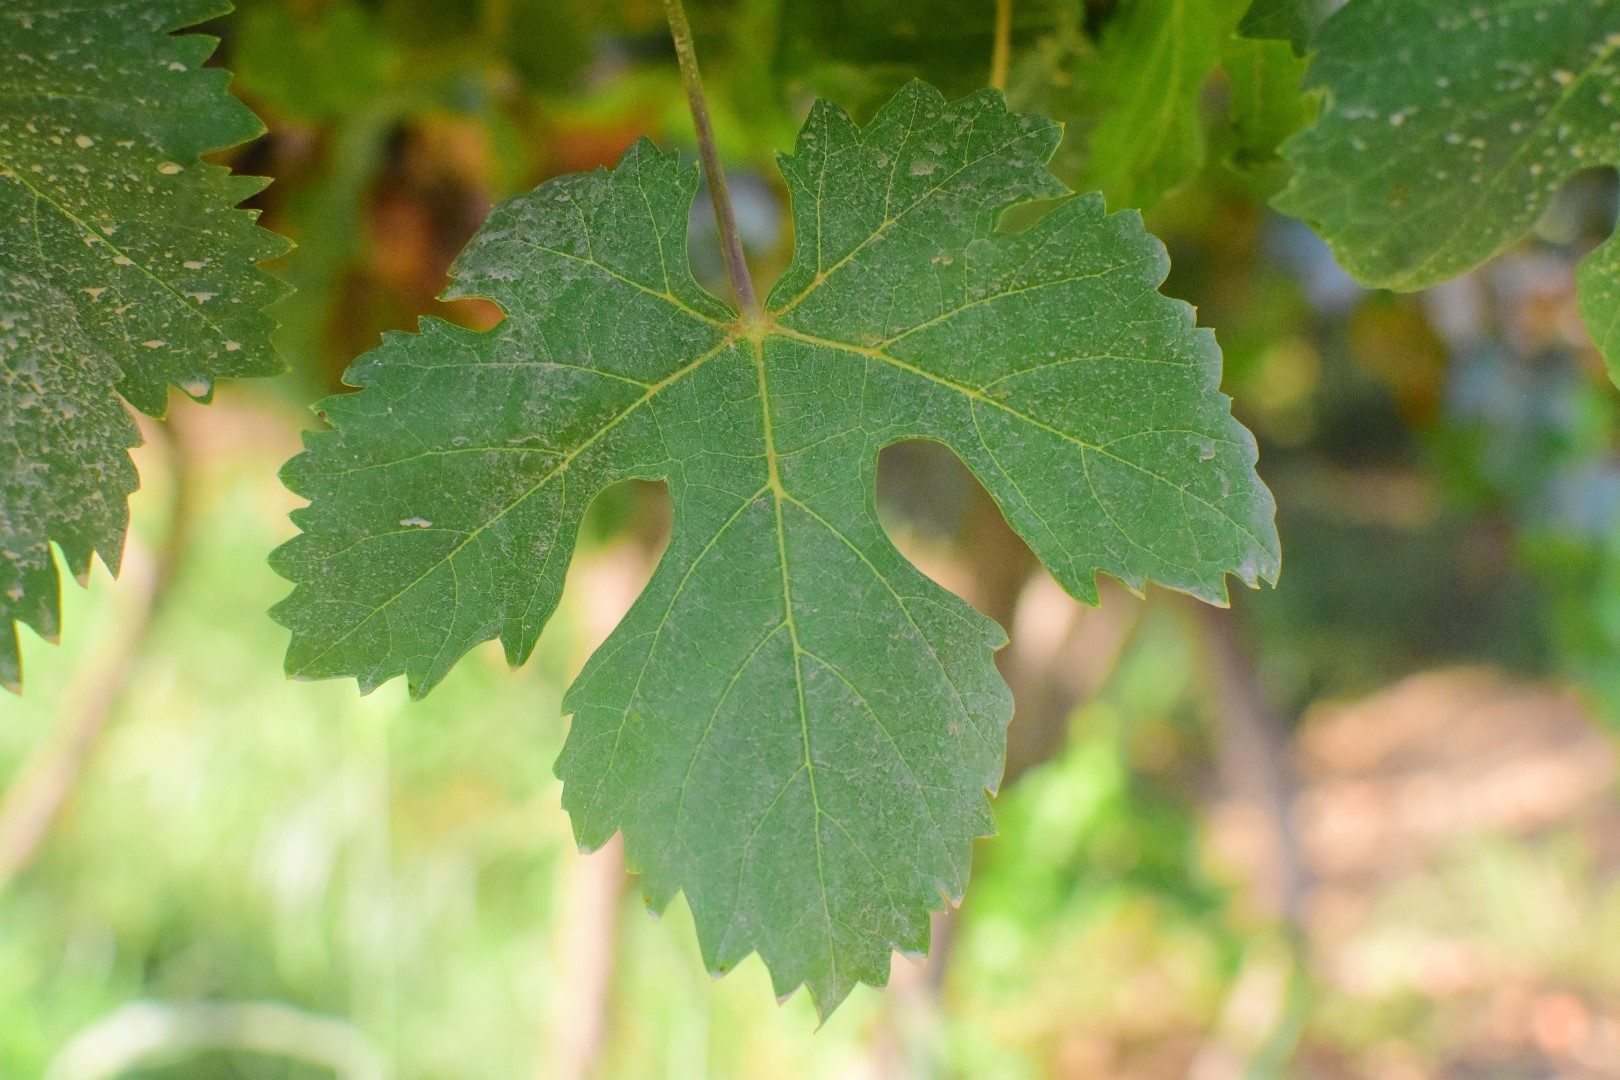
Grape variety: Deas Al-Annz